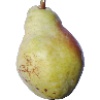
Label: Pear Williams 1